Protein disulfide-isomerase

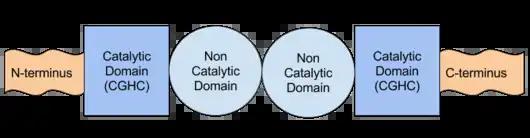
Primary structure of protein disulfide isomerase with sequence of domains

PDI displays oxidoreductase and isomerase properties, both of which depend on the type of substrate that binds to protein disulfide-isomerase and changes in protein disulfide-isomerase's redox state. These types of activities allow for oxidative folding of proteins. Oxidative folding involves the oxidation of reduced cysteine residues of nascent proteins; upon oxidation of these cysteine residues, disulfide bridges are formed, which stabilizes proteins and allows for native structures (namely tertiary and quaternary structures).